Hugo Alfvén

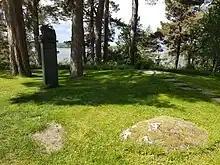
Hugo Alfven's grave in Leksand Cemetery

He was married three times. His first marriage (1912–1936) was to the Danish painter Marie Triepcke (1867–1940), who had previously been married to the painter Peder Severin Krøyer (1851–1909). After his divorce from Marie in 1936, he married Carin Wessberg (1891–1956). They were together for two decades (1936–1956) before she died. He married Anna Lund (1891–1990) in 1959.